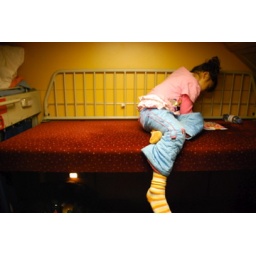
korean girl in my train car, overnight from prague to venice.